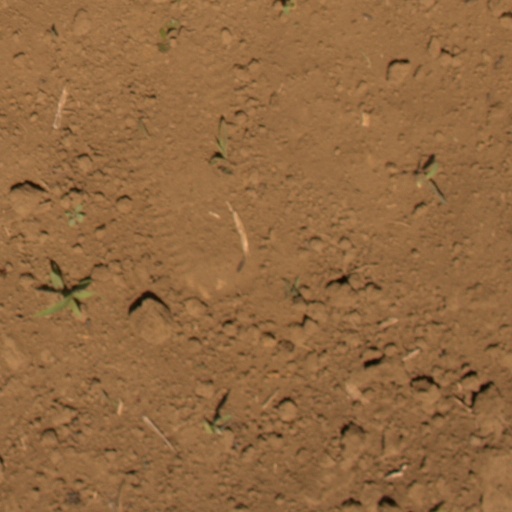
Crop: Jerusalem artichoke